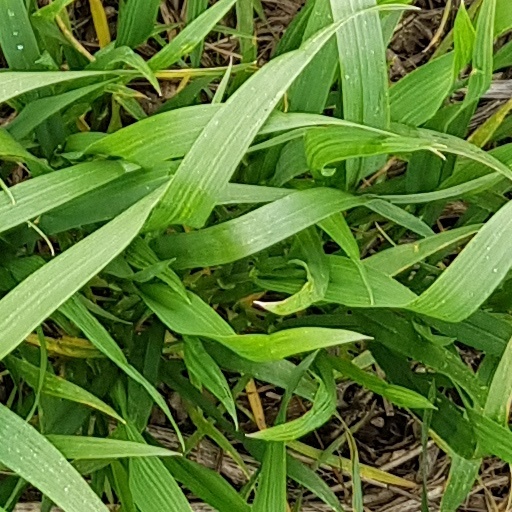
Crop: wheat